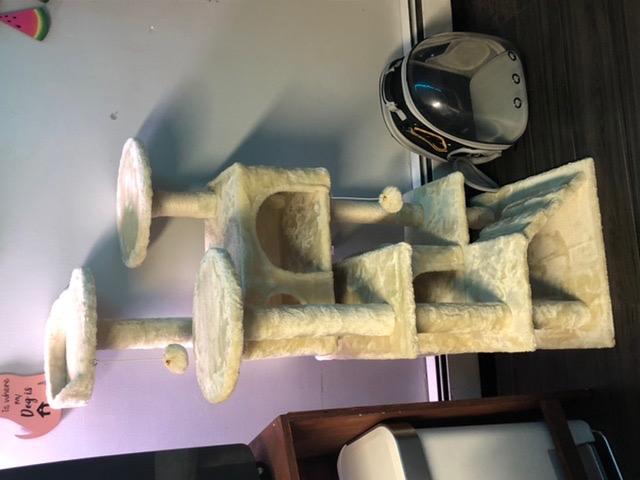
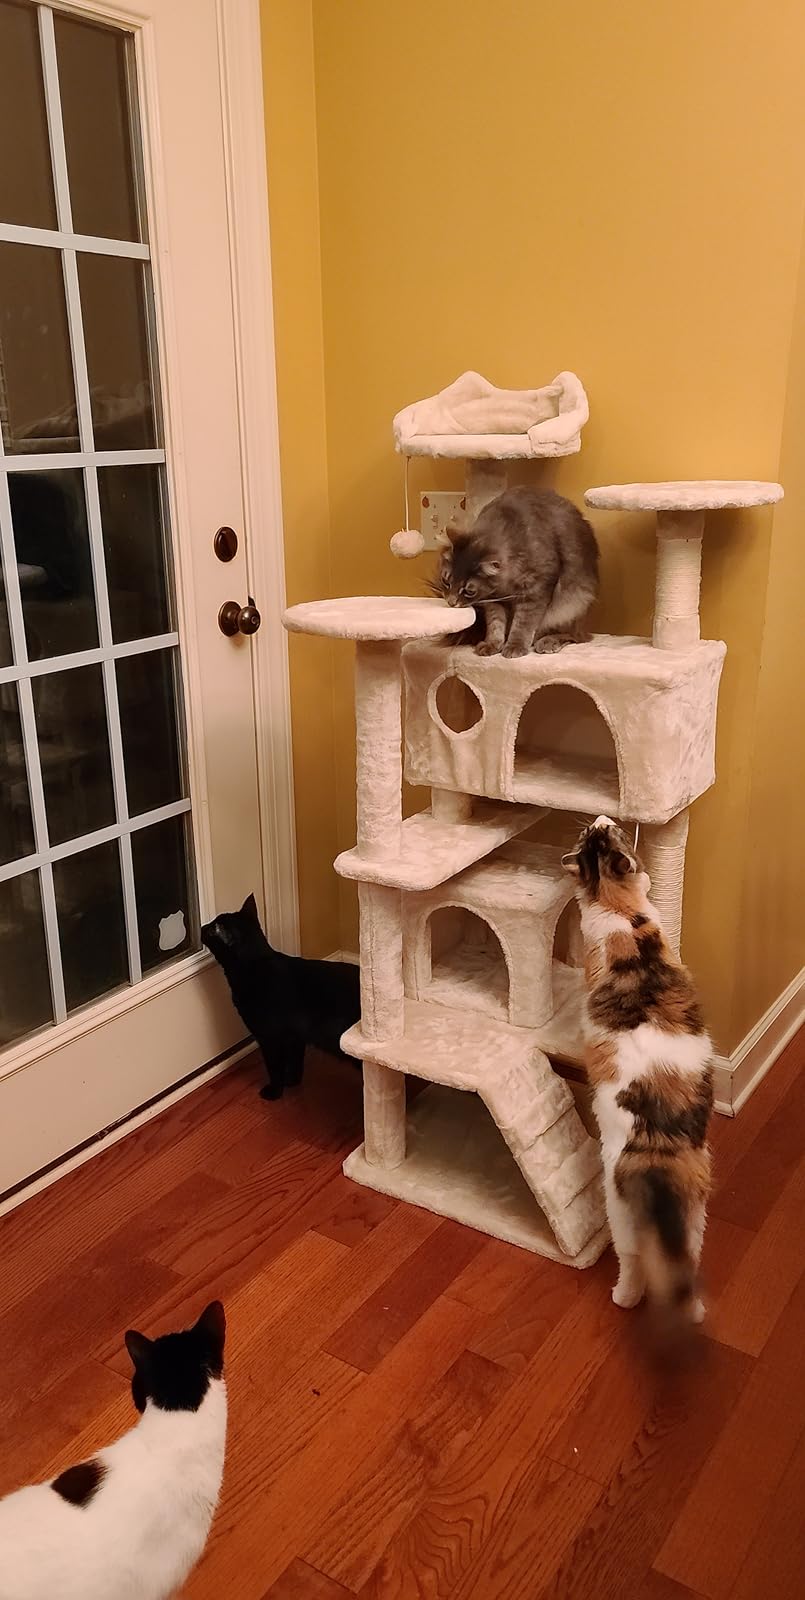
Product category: items_cat tree
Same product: yes